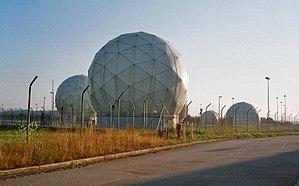
La station de Bad Aibling est une station satellite exploitée par l’agence de renseignement allemande Bundesnachrichtendienst à Bad Aibling, en Bavière.